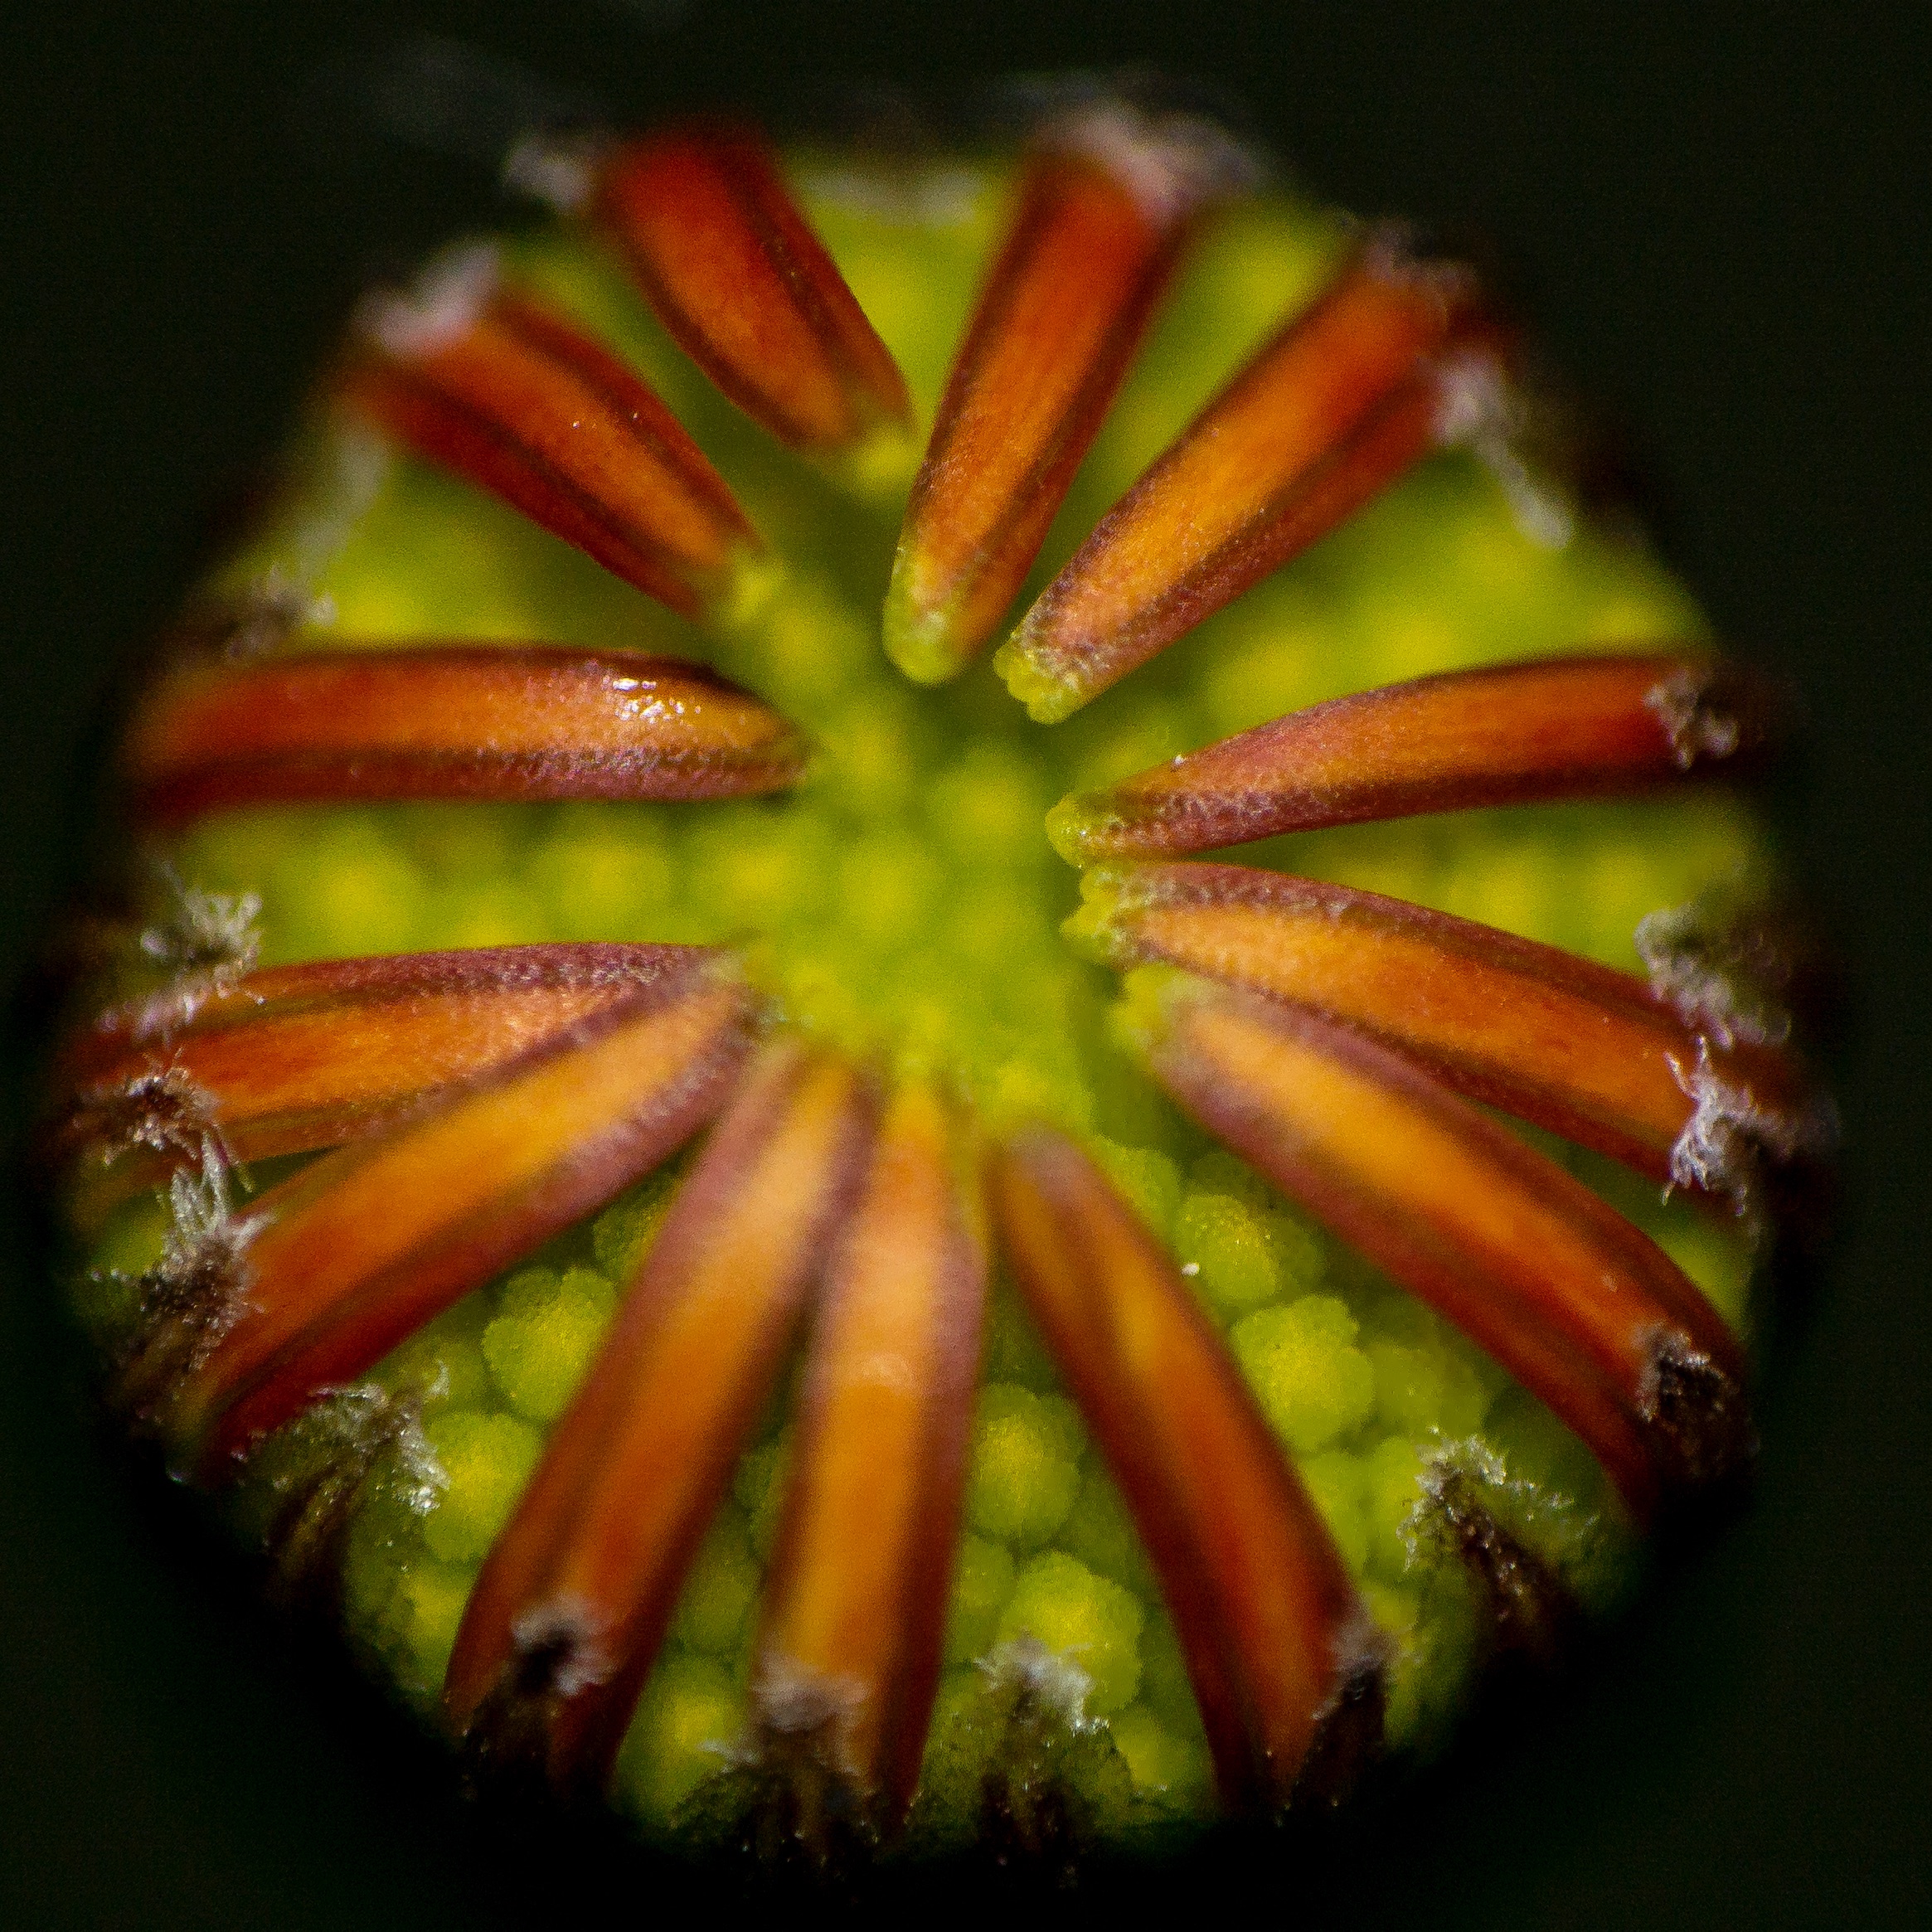
plant, leaf, flower, food, green, produce, yellow, dessert, close up, macro photography